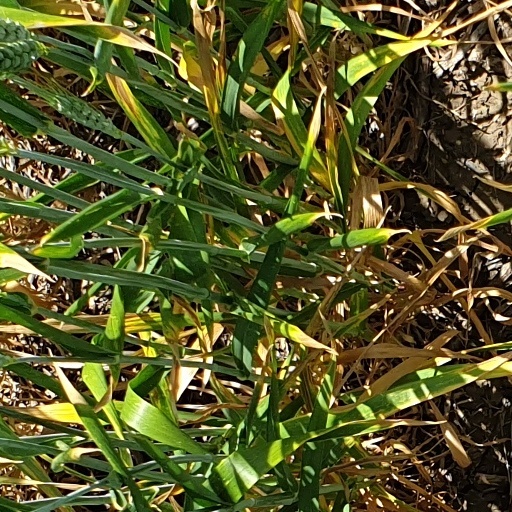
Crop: wheat